Carnoustie

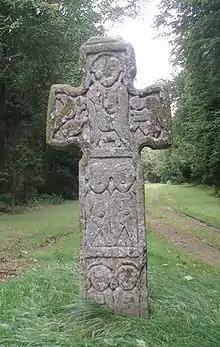
Camus Stone

The area surrounding Carnoustie has been occupied continuously since the Neolithic period, as evidenced by a Cursus monument, identified from cropmarks near Woodhill. This cursus is of a similar scale to the well characterised, mid-4th-century BC enclosure found nearby at Douglasmuir near Friockheim. Numerous stones incised with cup and ring marks have also been found in the surrounding area. An assemblage of Late Neolithic pottery fragments found at Carlogie, north of Carnoustie, has been interpreted as evidence of a settlement of that age in the area.